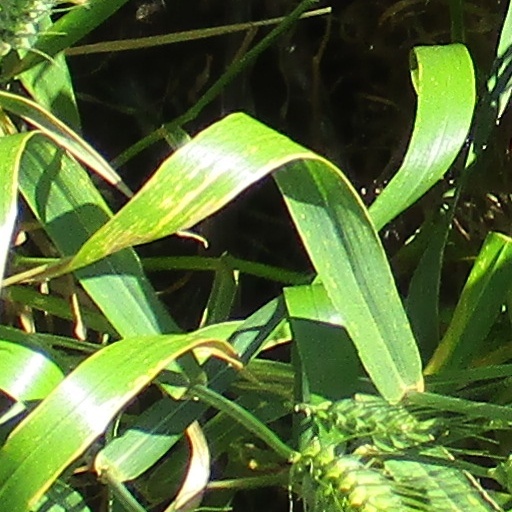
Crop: wheat